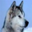
Label: dog